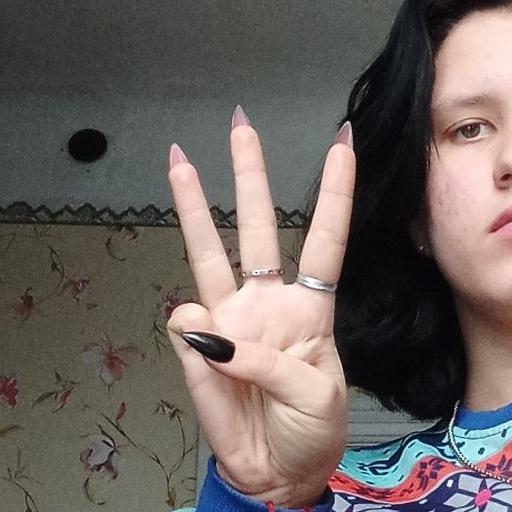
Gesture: three